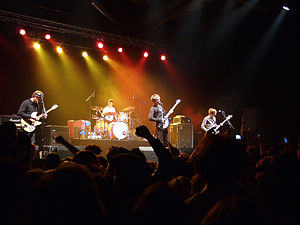
Babyshambles
Babyshambles er et engelsk band dannet af forsangeren Pete Doherty. Efter bandet The Libertines blev opløst i 2004, dannede forsangeren, Pete Doherty Babyshambles. Gruppens første album Down in Albion, der udkom i 2004 hittede med singlerne Fuck Forever, Killamangiro og Albion.